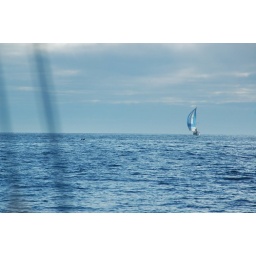
We happened upon this boat in the middle of the ocean and rafted up for some swigs of rum.